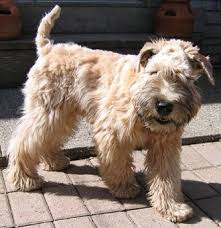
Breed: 235-n000090-soft_coated_wheaten_terrier